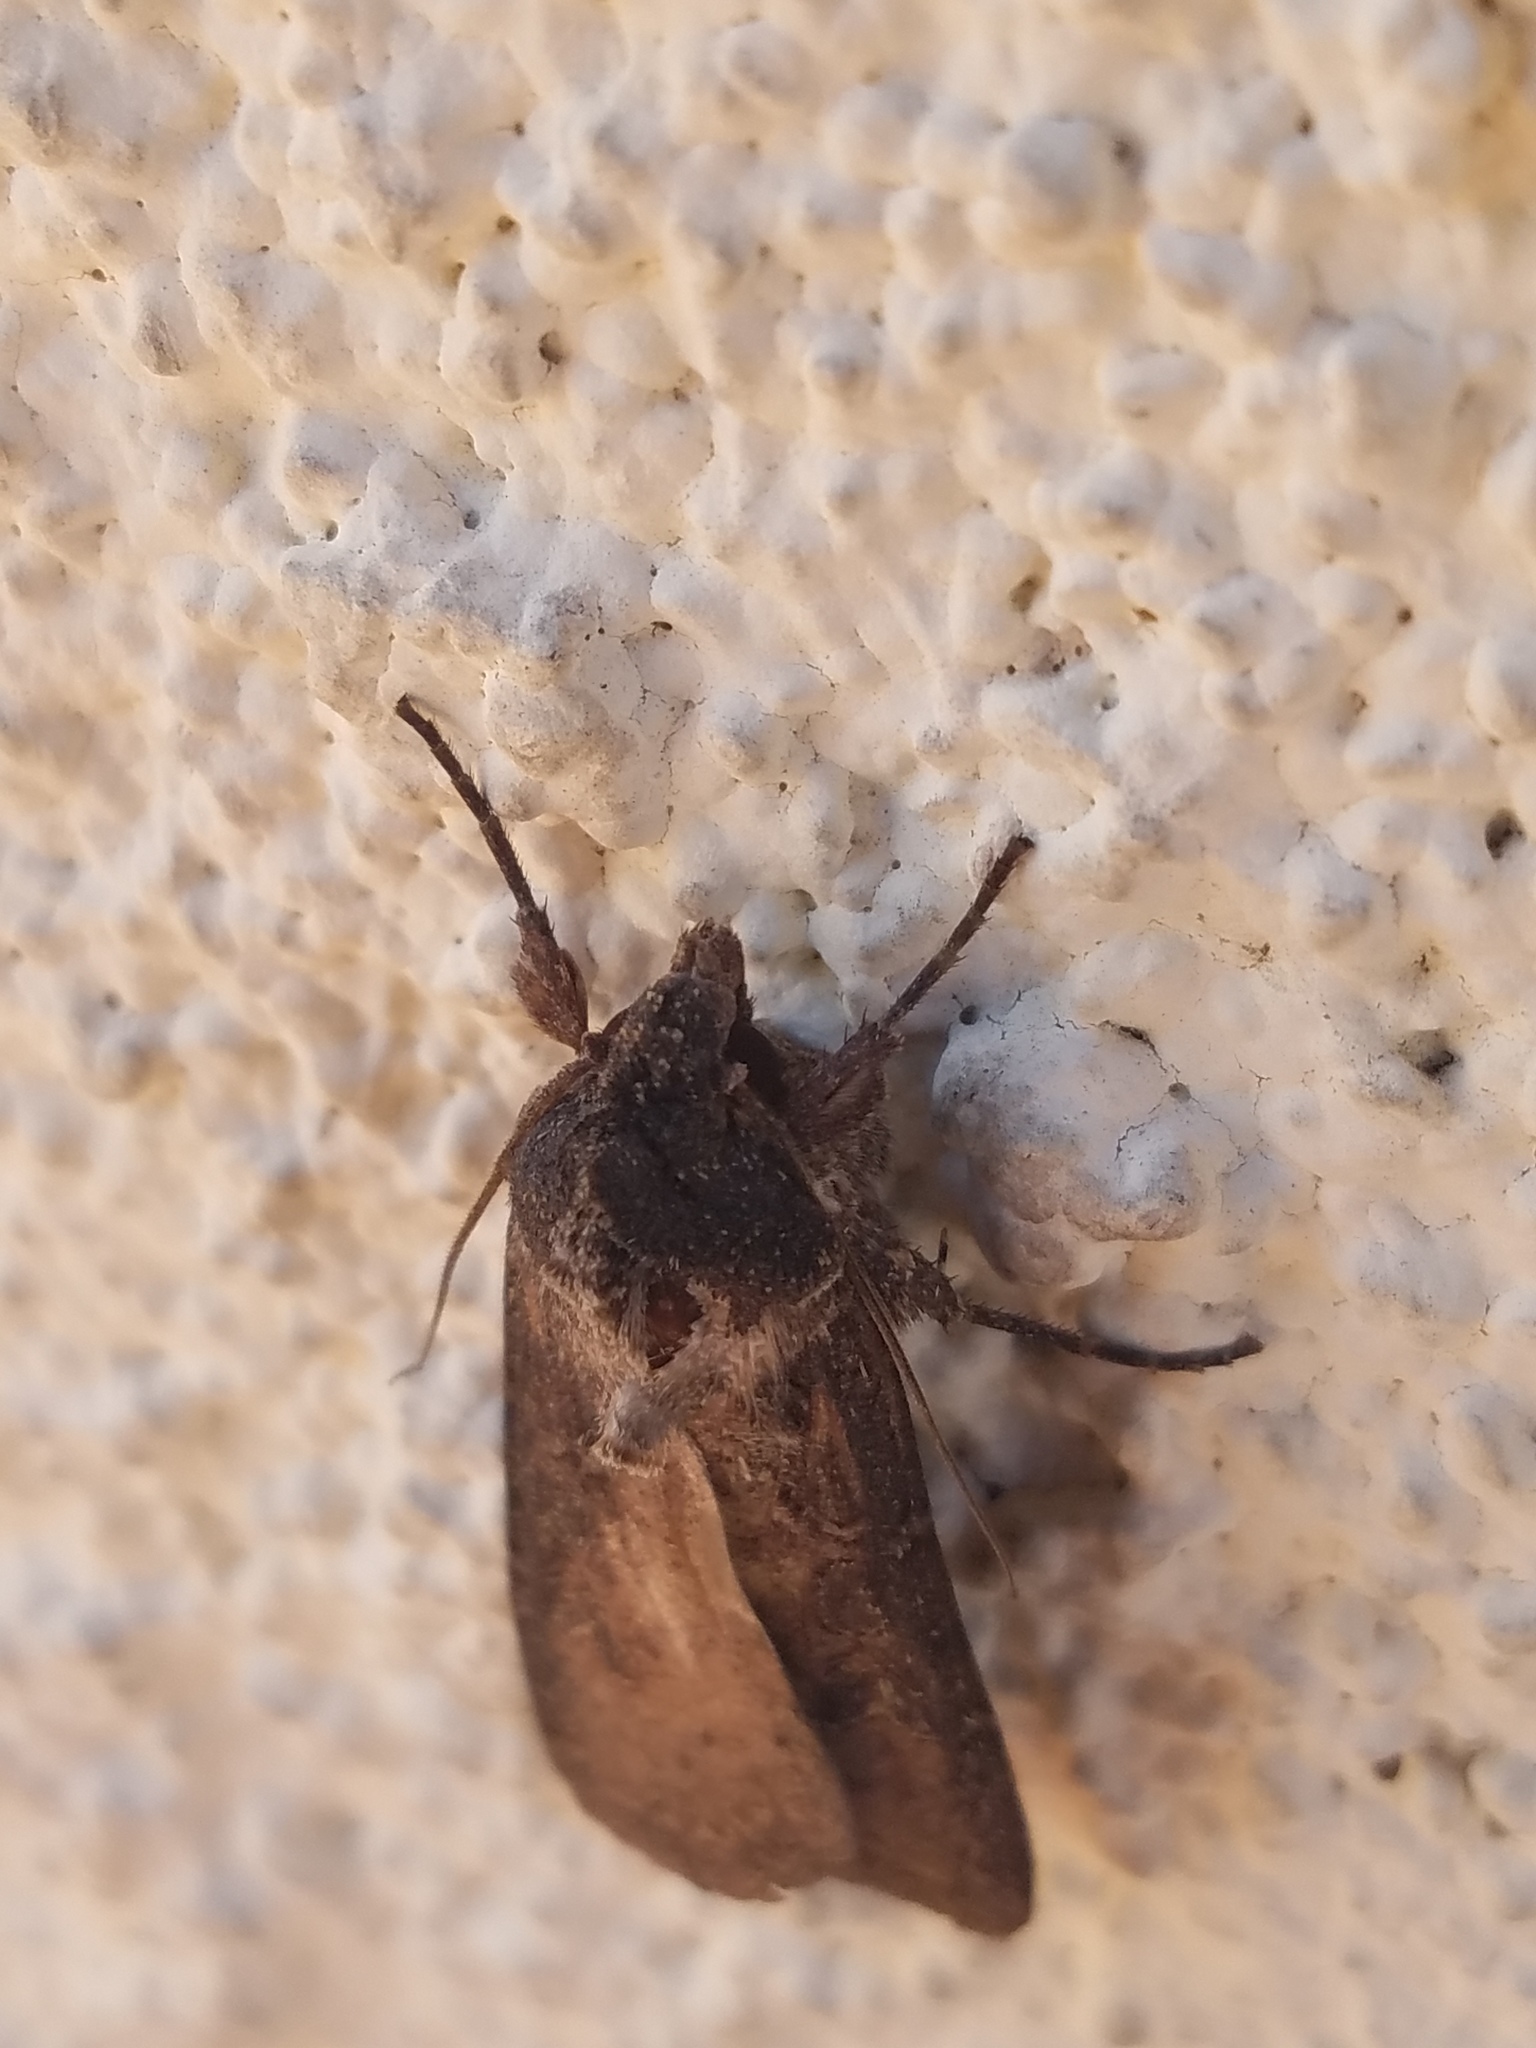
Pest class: cutworms